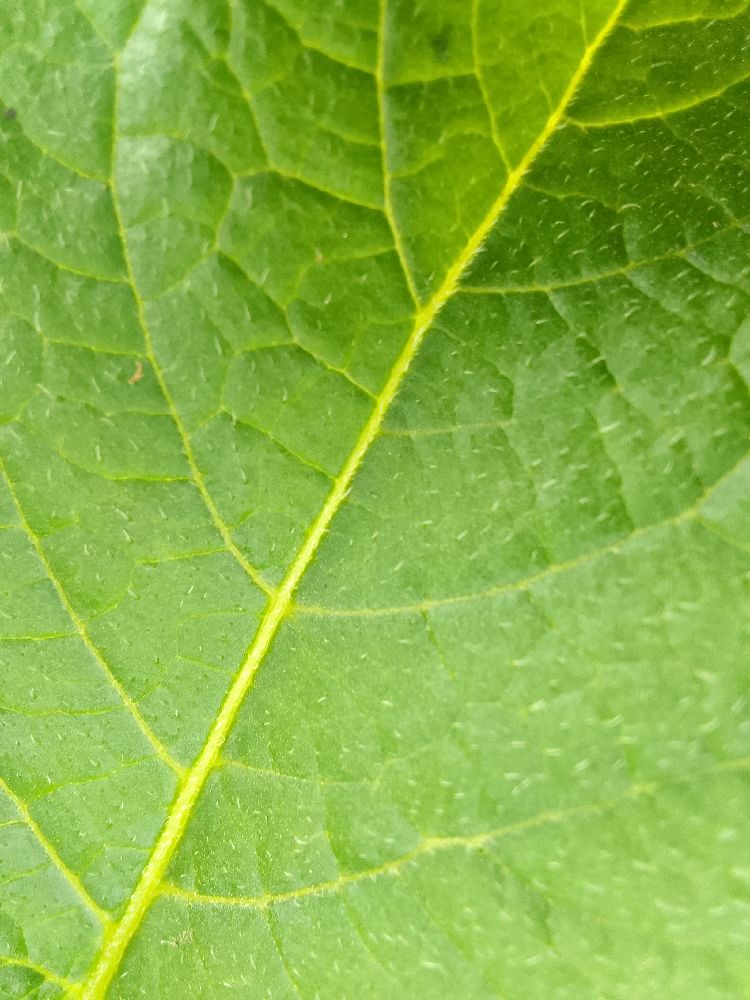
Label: Healthy